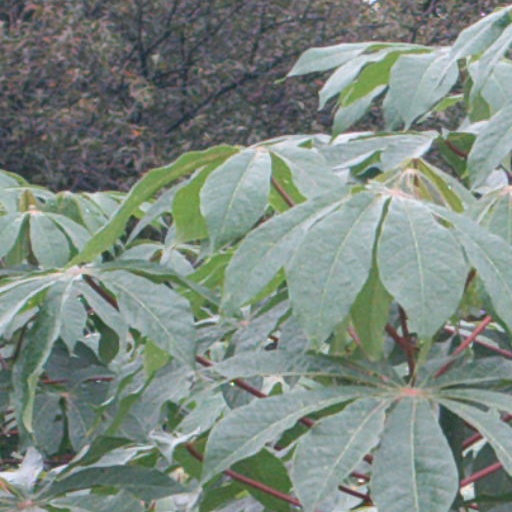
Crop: cassava